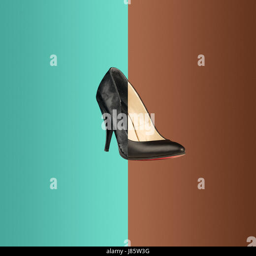
the collage from old and new black shoe for woman